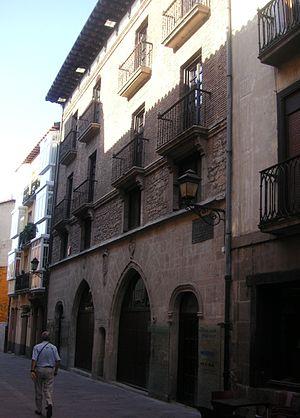
La casa del Cordón est une maison monumentale ou un palais située dans la rue Cuchillería du Vieux Quartier à Vitoria-Gasteiz dans la province d'Alava dans la communauté autonome du Pays basque. Il doit son nom à la dentelle de l'ordre franciscain de l'arche de l'une des entrées jumelles de la maison.